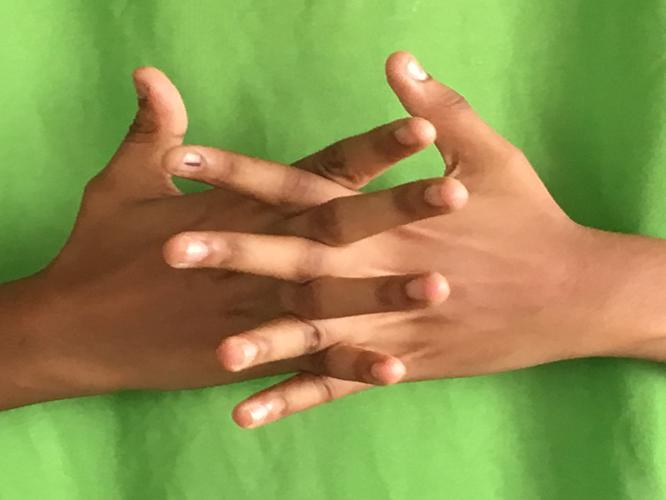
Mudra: Karkatta
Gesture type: double_hand